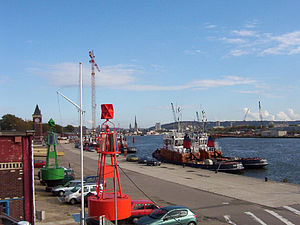
Musée maritime fluvial et portuaire de Rouen
Musée maritime fluvial et portuaire de Rouen er et museum om søfart og Rouens havns historie.